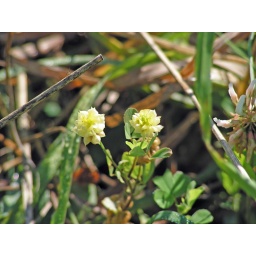
Tiny yellow flower at the meadow below the water tower